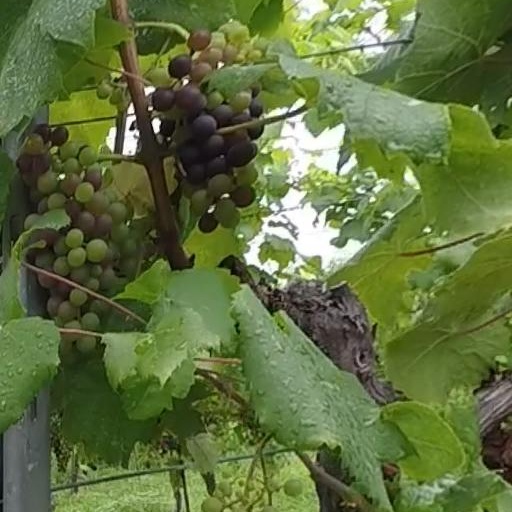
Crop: grape